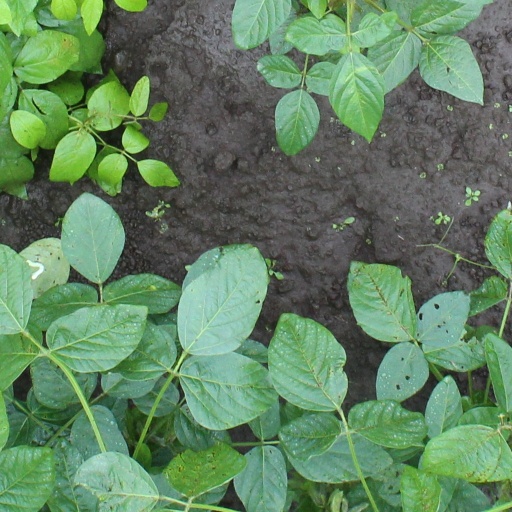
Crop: soybean